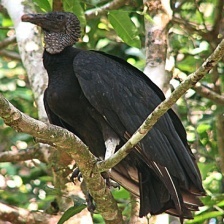
Species: BLACK VULTURE
Scientific name: CORAGYPS ATRATUS
ImageNet parent category: vulture